Country of origin

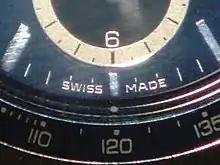
"Swiss Made" label on a TAG Heuer chronograph

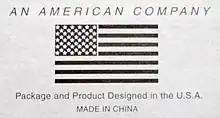
Country of origin label for a product designed in the United States, but manufactured in China

Country of origin (CO) represents the country or countries of manufacture, production, design, or brand origin where an article or product comes from. For multinational brands, CO may include multiple countries within the value-creation process.